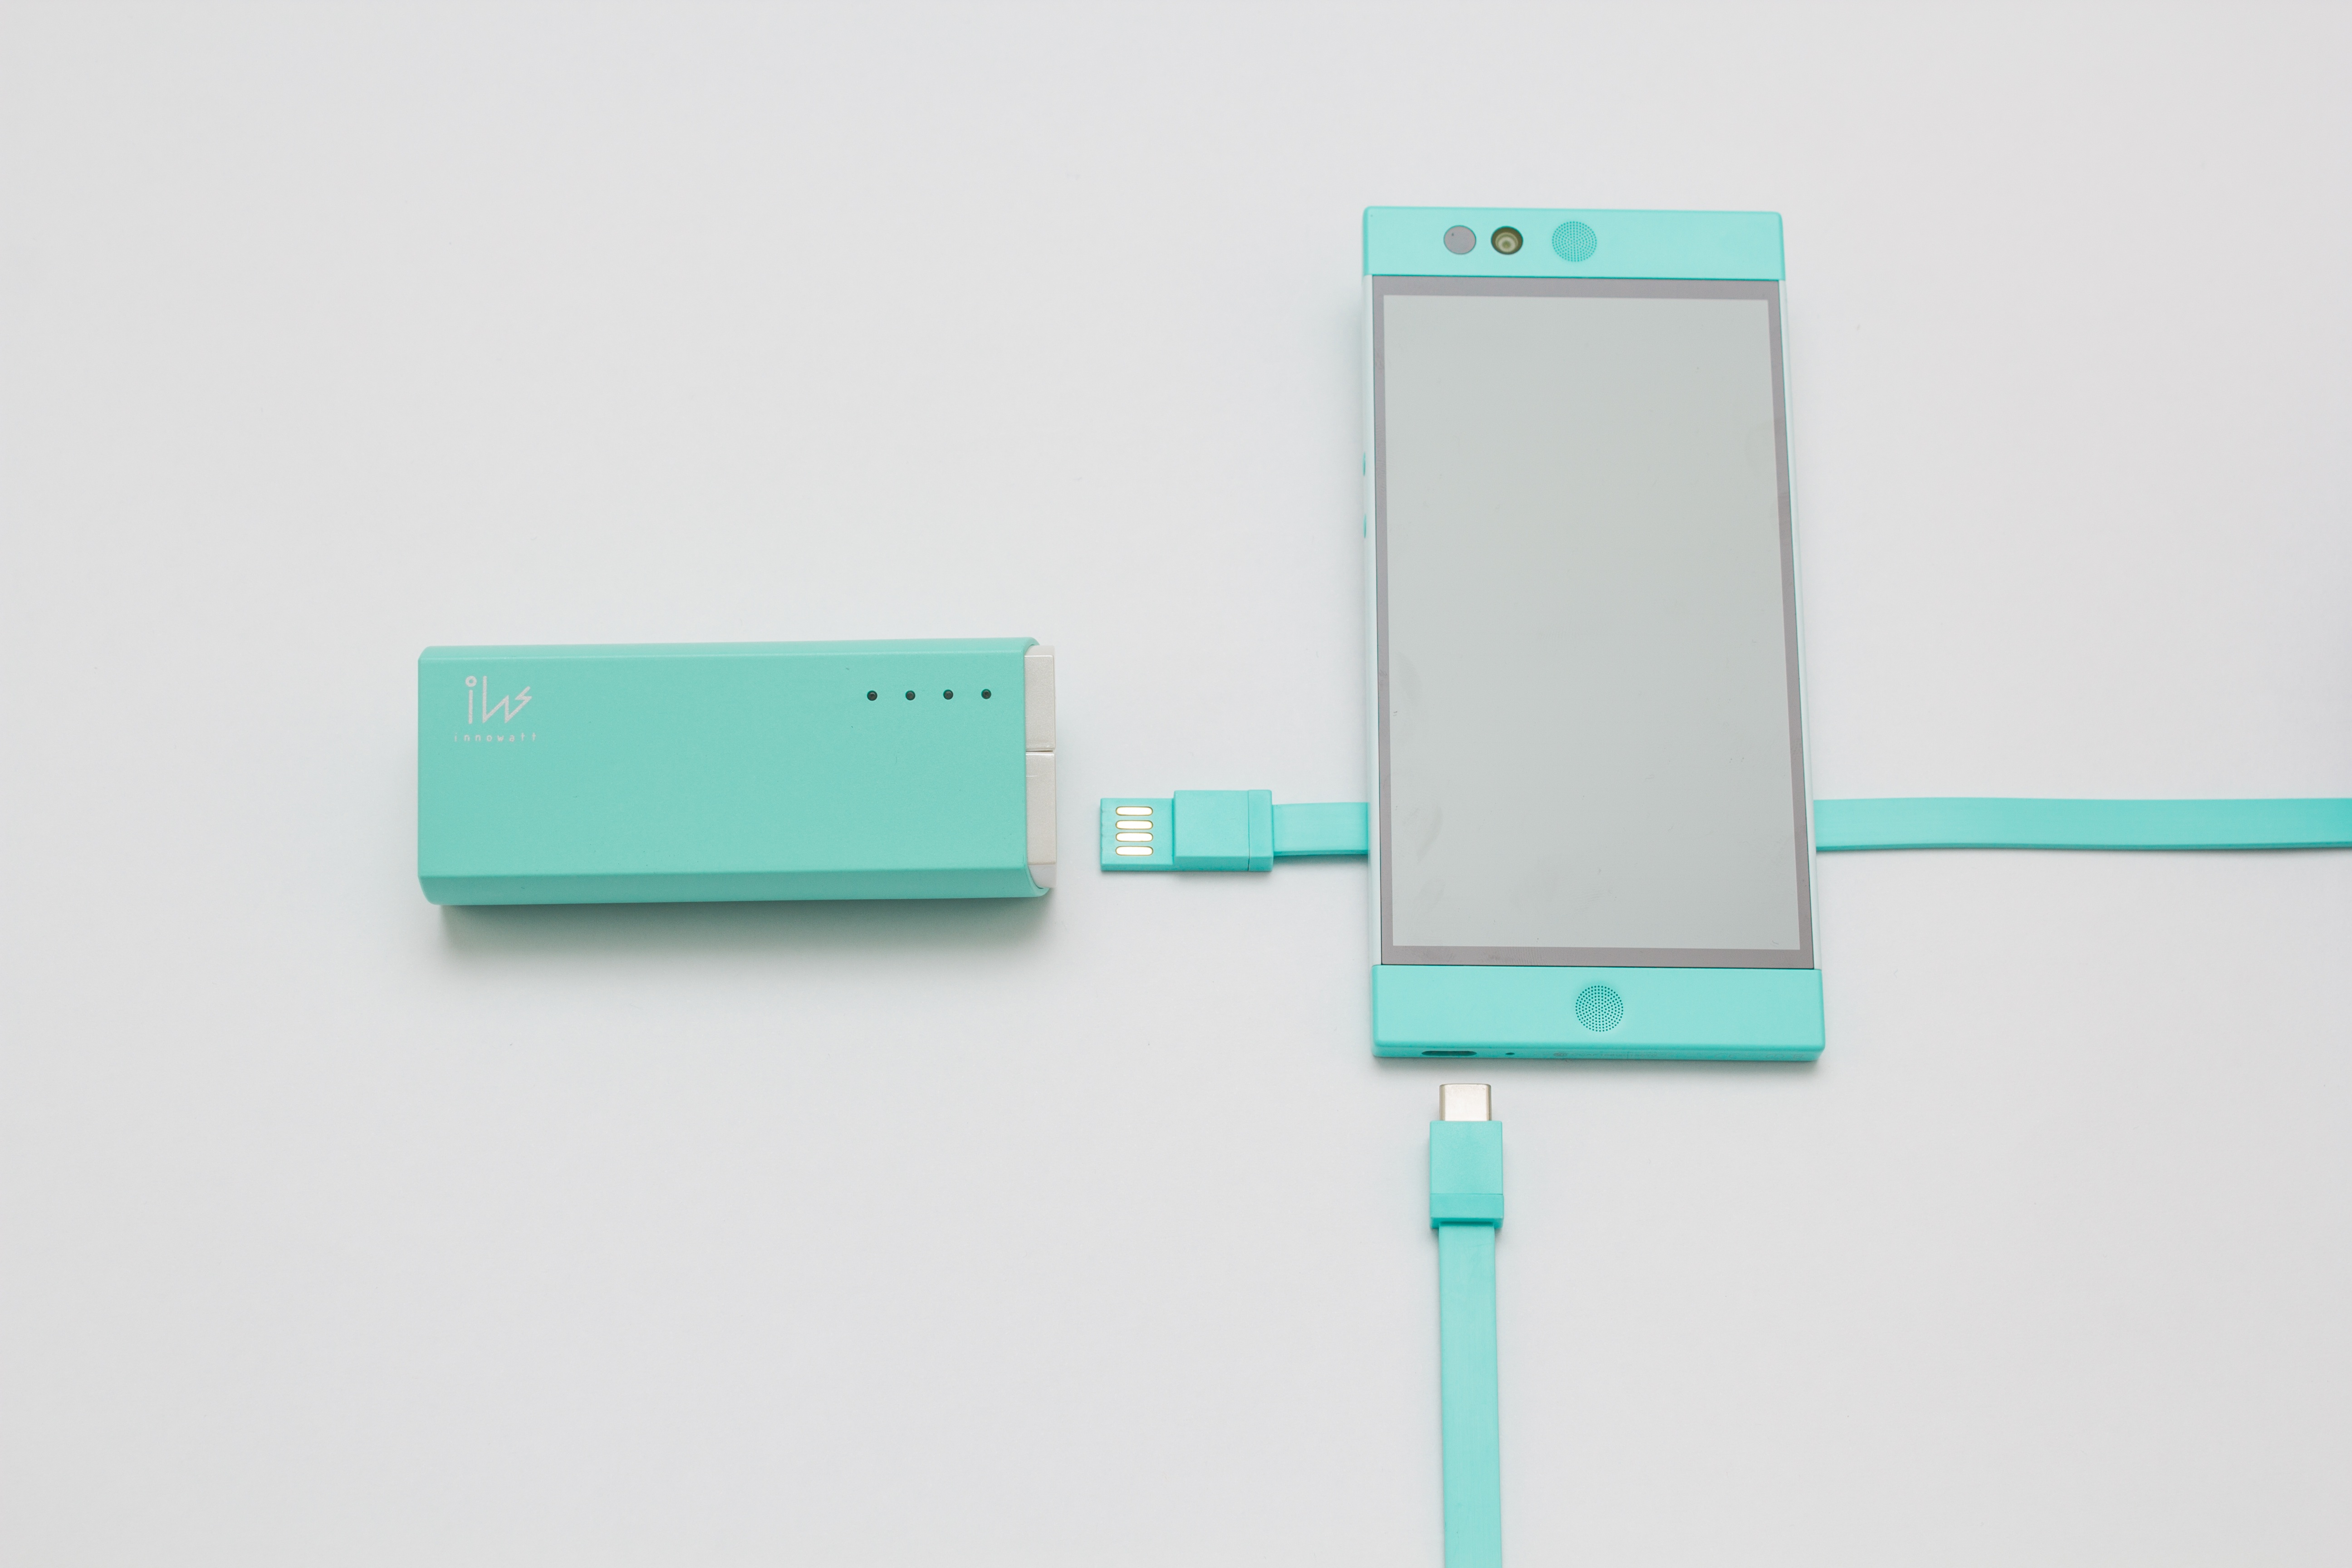
smartphone, mobile, technology, gadget, blue, energy, product, power, electronics, battery, cellphone, tiffany, electronic device